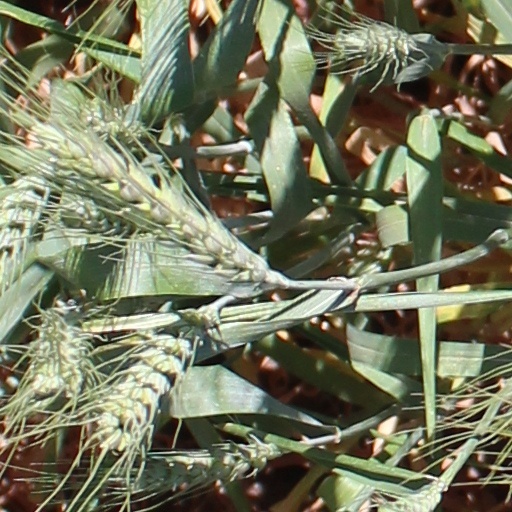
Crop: wheat